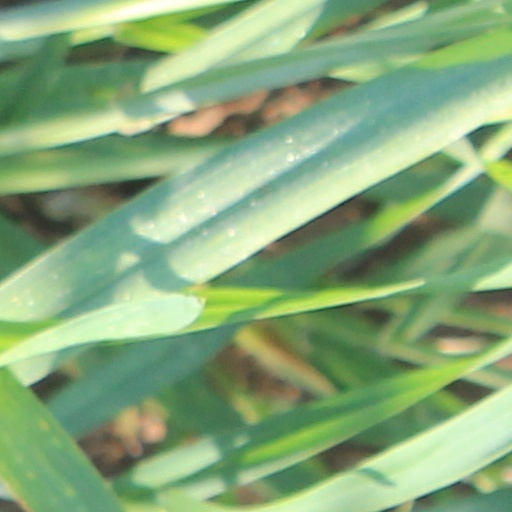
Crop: wheat